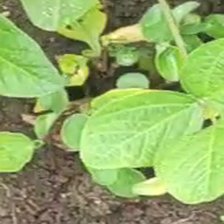
Weed species: Kena_(Commplina_benghalensio)